Joseph F. Glidden House

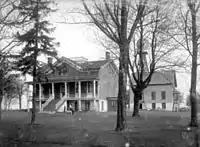
The Glidden House as it looked around 1900.

The land that the Glidden Homestead stands on is what remains of Joseph Glidden's once large DeKalb County farm. His holdings stretched along Lincoln Highway, both the north and south sides, from the Kishwaukee River in the east to present-day Annie Glidden Road on the west. The Glidden Farm went as far north as today's Lucinda Avenue. The farm's south border, near where Glidden would grant the Galena and Chicago Union Railroad right-of-way through DeKalb in the early 1890s was near present-day Taylor Street.